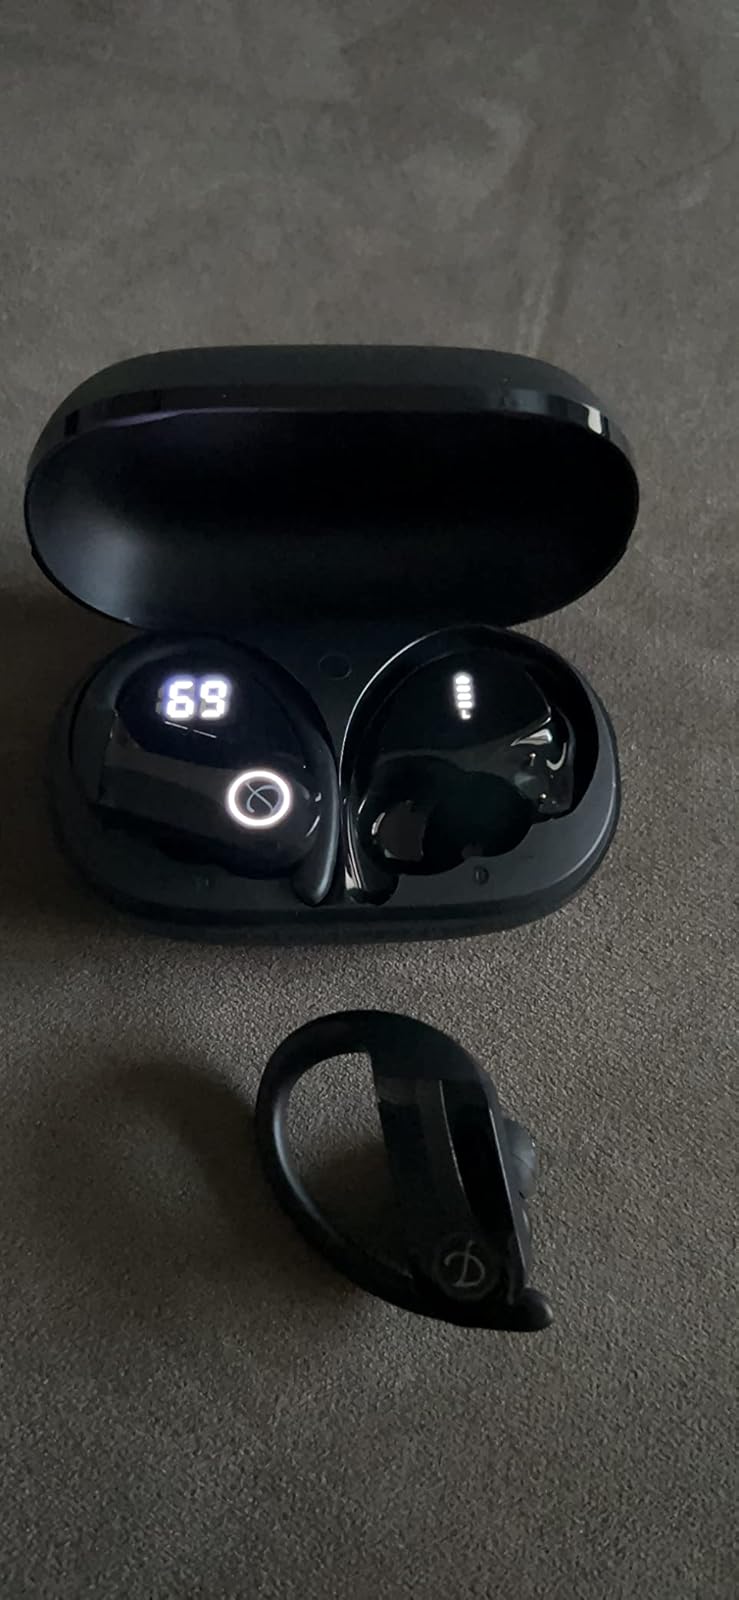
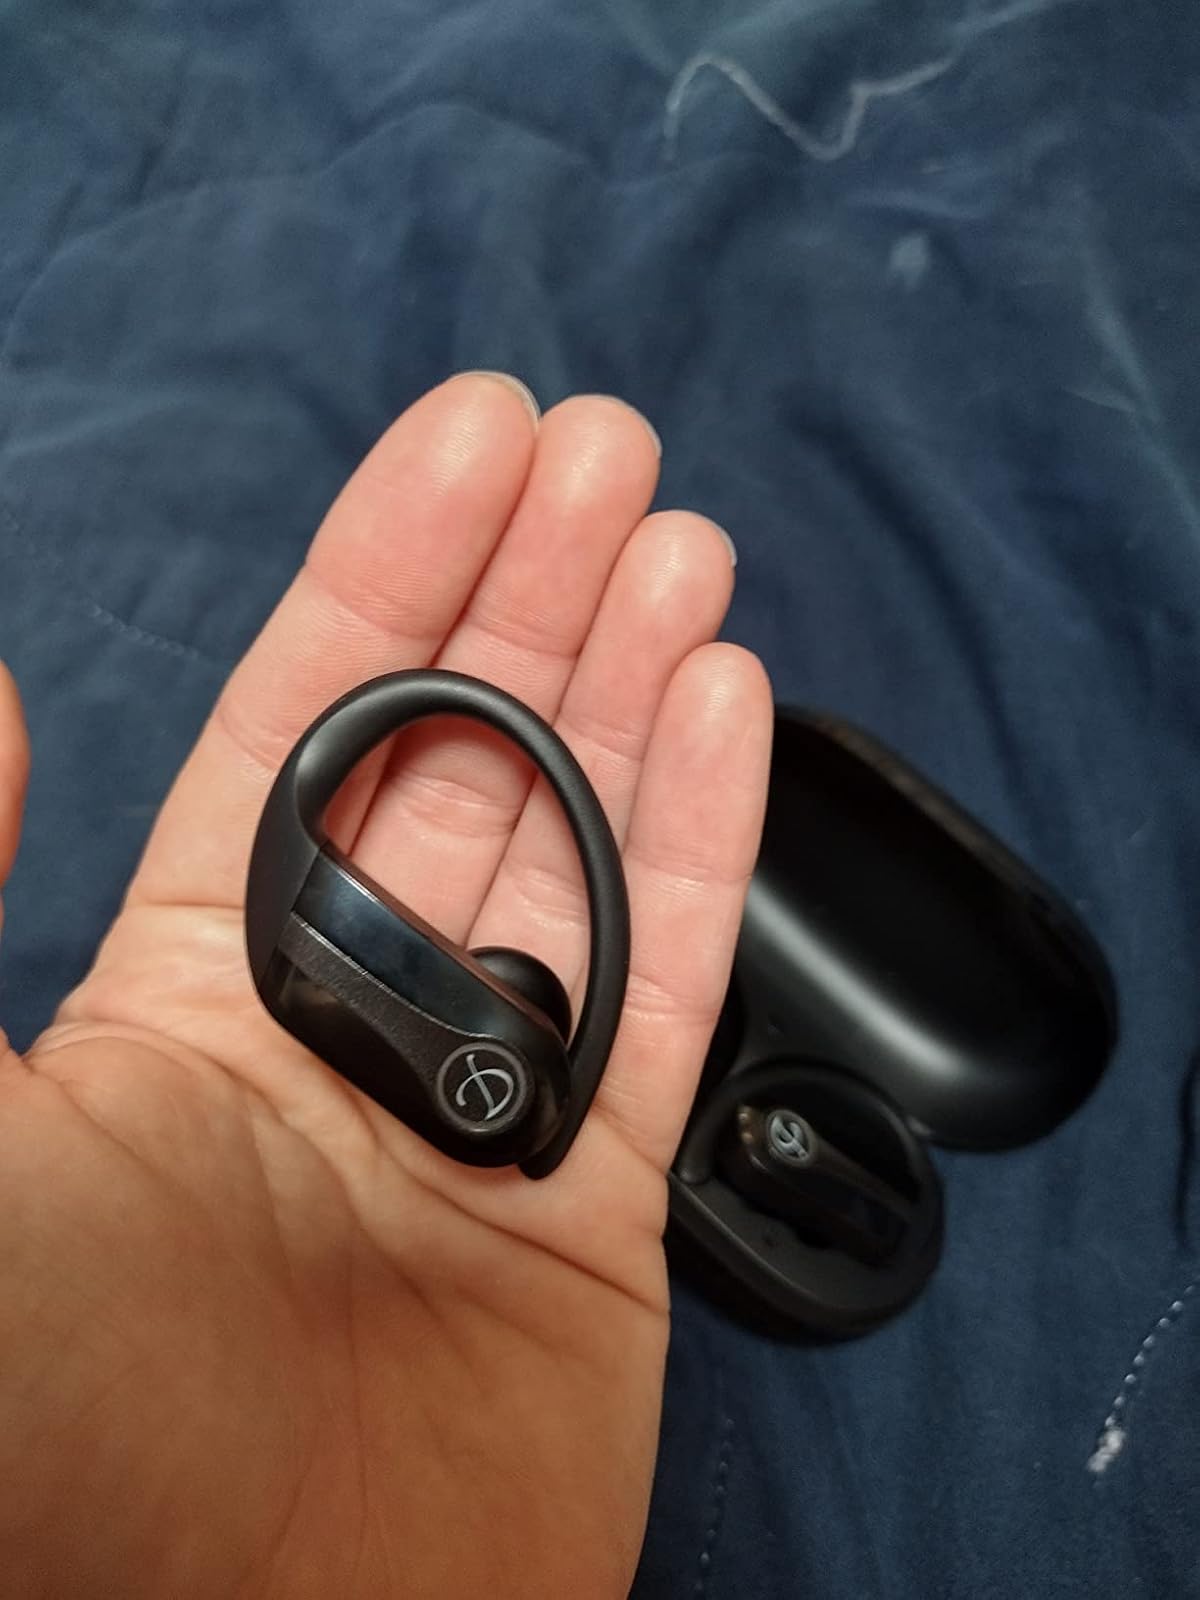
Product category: earbuds
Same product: yes